Harold Innis

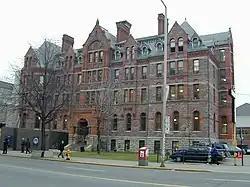
The original home of McMaster University at 273 Bloor Street West, Toronto

In October 1913, Innis started classes at McMaster University (then in Toronto). McMaster was a natural choice for him because it was a Baptist university and many students who attended Woodstock College went there. McMaster's liberal arts professors encouraged critical thinking and debate. Innis was especially influenced by , the university's one-man philosophy department. Ten Broeke posed an essay question that Innis pondered for the rest of his life: "Why do we attend to the things to which we attend?"